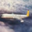
Label: airplane